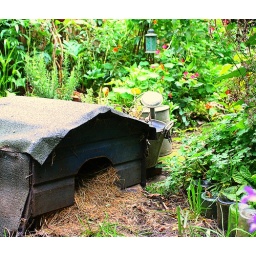
I bring the tortoise in to his hibernating box every evening, soon his house will be shut up for the winter